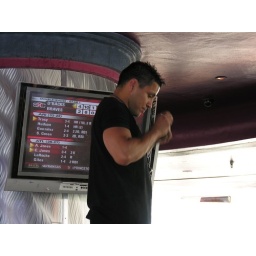
of patron while standing on top of the bar. At an open air bar in Las Vegas on the strip near Harrah's.